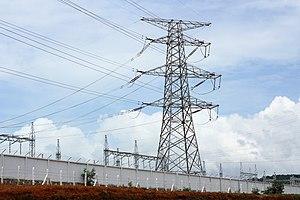
Le secteur énergétique au Cambodge est marqué par la faiblesse de la consommation par habitant en raison d'une insuffisance d’infrastructures sur le territoire. Vingt ans après la fin de la dernière guerre civile qui a ravagé le pays, celui-ci doit encore reconstruire, développer et diversifier ses capacités de production, de transport et de distribution sur l’ensemble du territoire.